Relationship between Ramakrishna and Swami Vivekananda

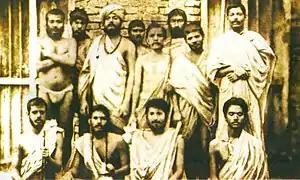
Group photo of Indian young men. Some are sitting, some are standing.

After the death of Ramakrishna in August 1886, Narendra and a few other monastic disciples of Ramakrishna converted a dilapidated house at Baranagar into a new "math" (monastery). Between 1888 and 1893, Narendranath travelled all over India as a "Parivrajaka Sadhu", (a wandering monk), and visited many states and holy sites.